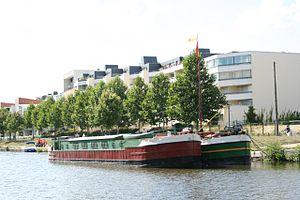
Le quai Saint-Cyr, le long de la Vilaine, à Rennes. La Péniche spectacle y est amarrée.
Rennes /ʁɛn/ est une commune de l'Ouest de la France, chef-lieu du département d’Ille-et-Vilaine et de la région Bretagne. La ville se situe en Haute-Bretagne — partie orientale de la Bretagne — à la confluence de l’Ille et de la Vilaine. Ses habitants sont appelés les Rennais et les Rennaises.